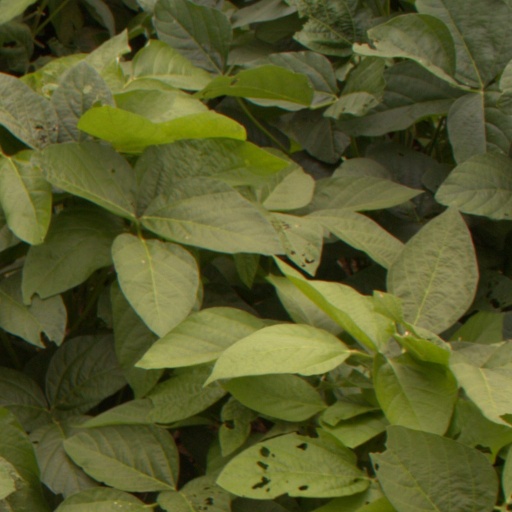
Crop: soybean